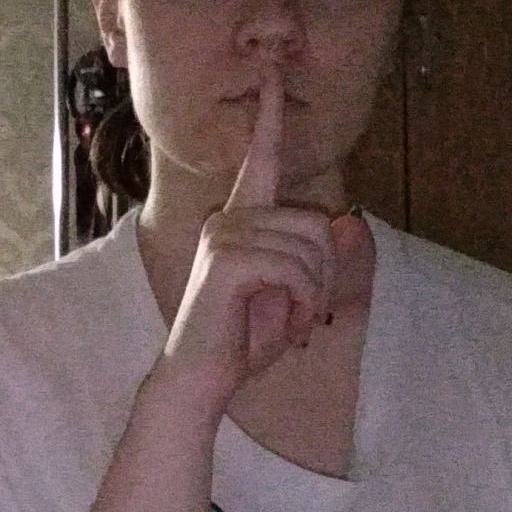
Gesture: mute